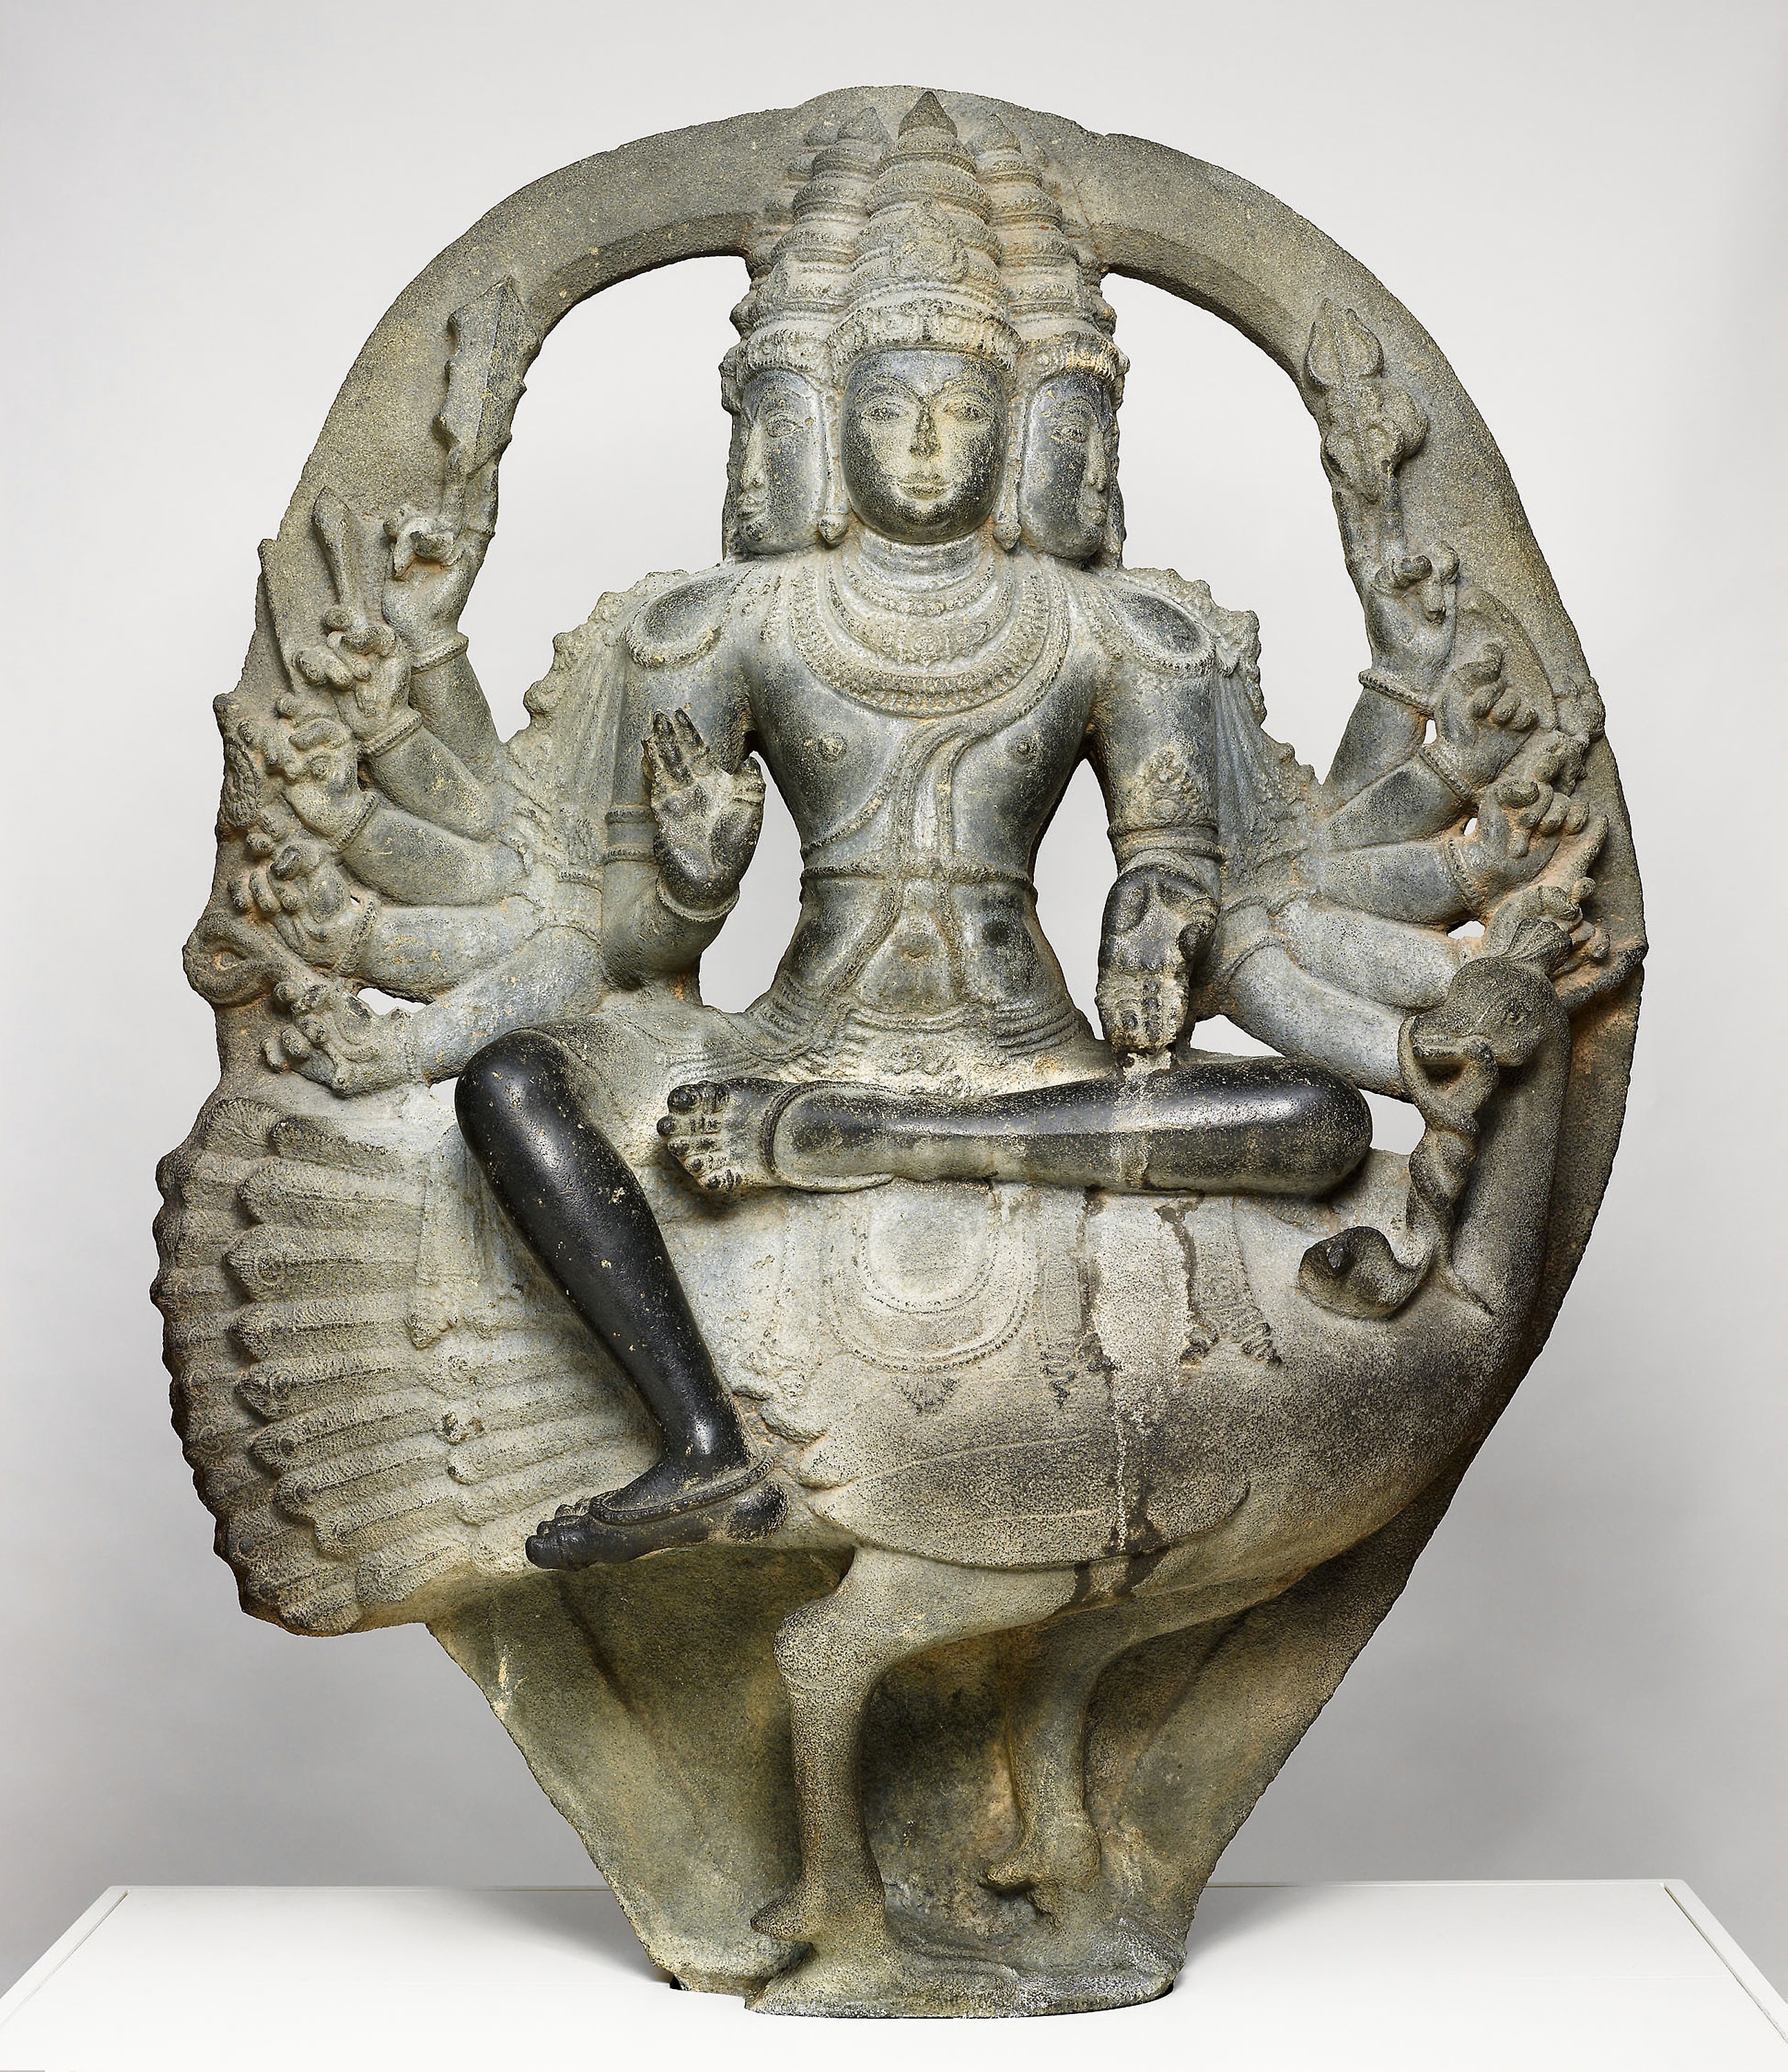
artifact, ancient history, sculpture, stone carving, classical sculpture, statue, carving, relief, archaeological site, bronze